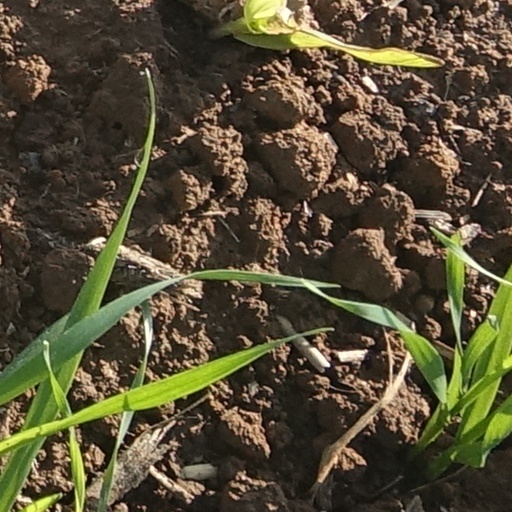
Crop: wheat